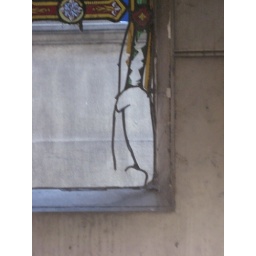
Another vandalized or deteriorated stained glass window in another small family chapel.